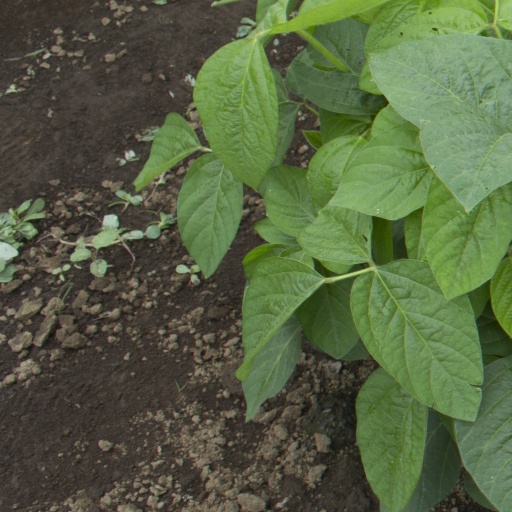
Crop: soybean